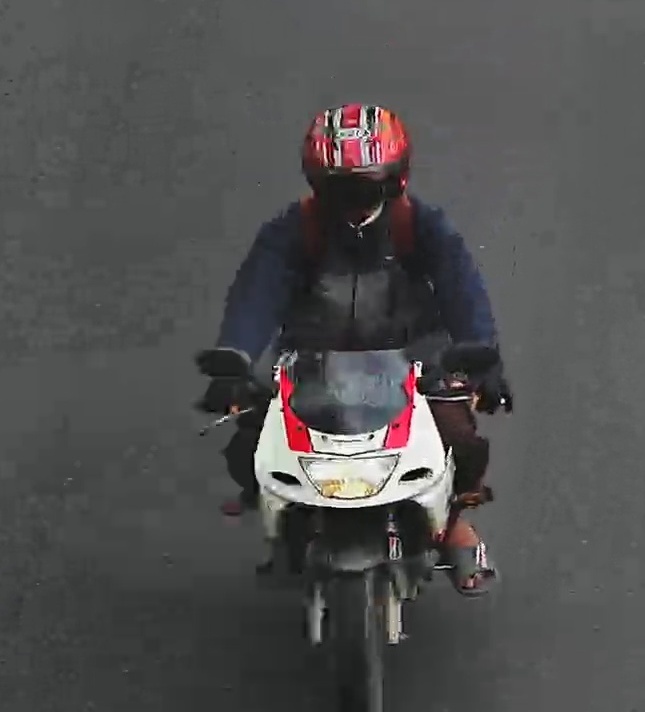
person-with-helmet: 1
person-without-helmet: 0